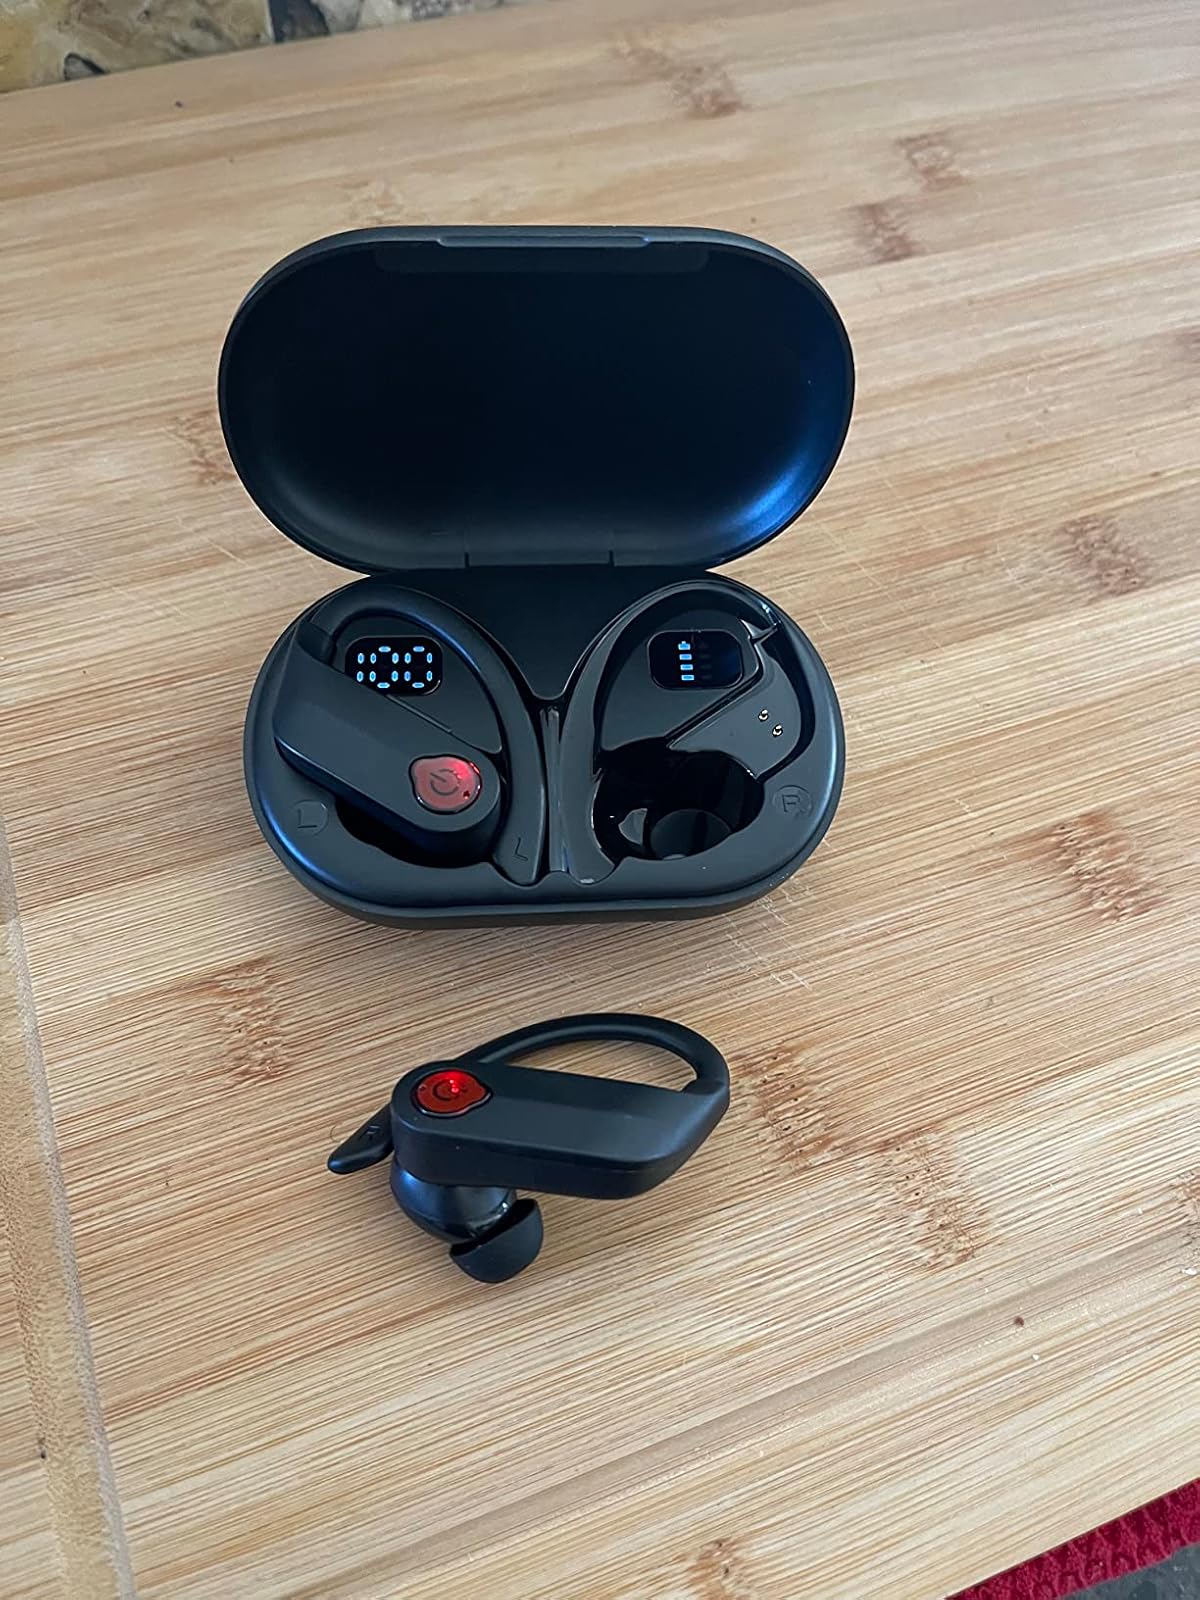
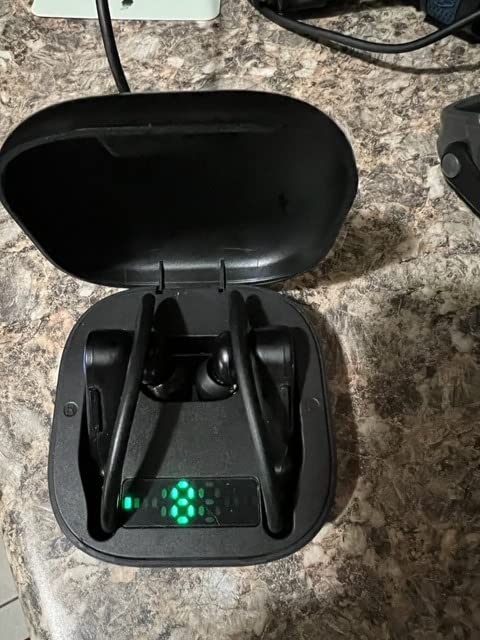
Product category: earbuds
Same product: no